List of Liberty ships (M)

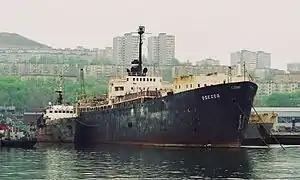
"Odessa" at Vladivostok, May 2003

was built by Permanente Metals Corporation. Her keel was laid on 17 April 1943. She was launched on 16 May and delivered on 31 May. To the Soviet Union and renamed "Odessa". To Far Eastern Shipping Company, Vladivostock in 1977. To the Ministry of Fisheries in 1978. Used as a storeship. Still in use in May 2003.